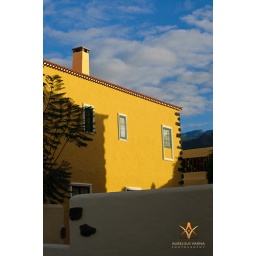
Sunrise in Tenerife. Such a beautiful blue sky and lots of architectural color